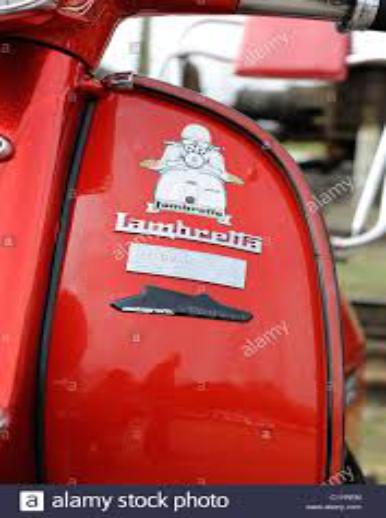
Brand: lambretta
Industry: Transportation